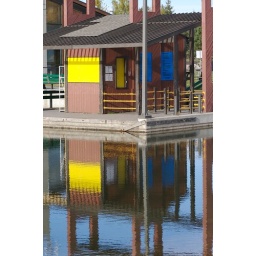
This is one of the buildings in Rundle Park. I rather like the reflection - particularly the blue and yellow colours!